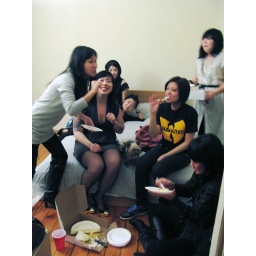
opened the door to find all these girls locked in a bedroom eating cheesecake. girls girls girls..